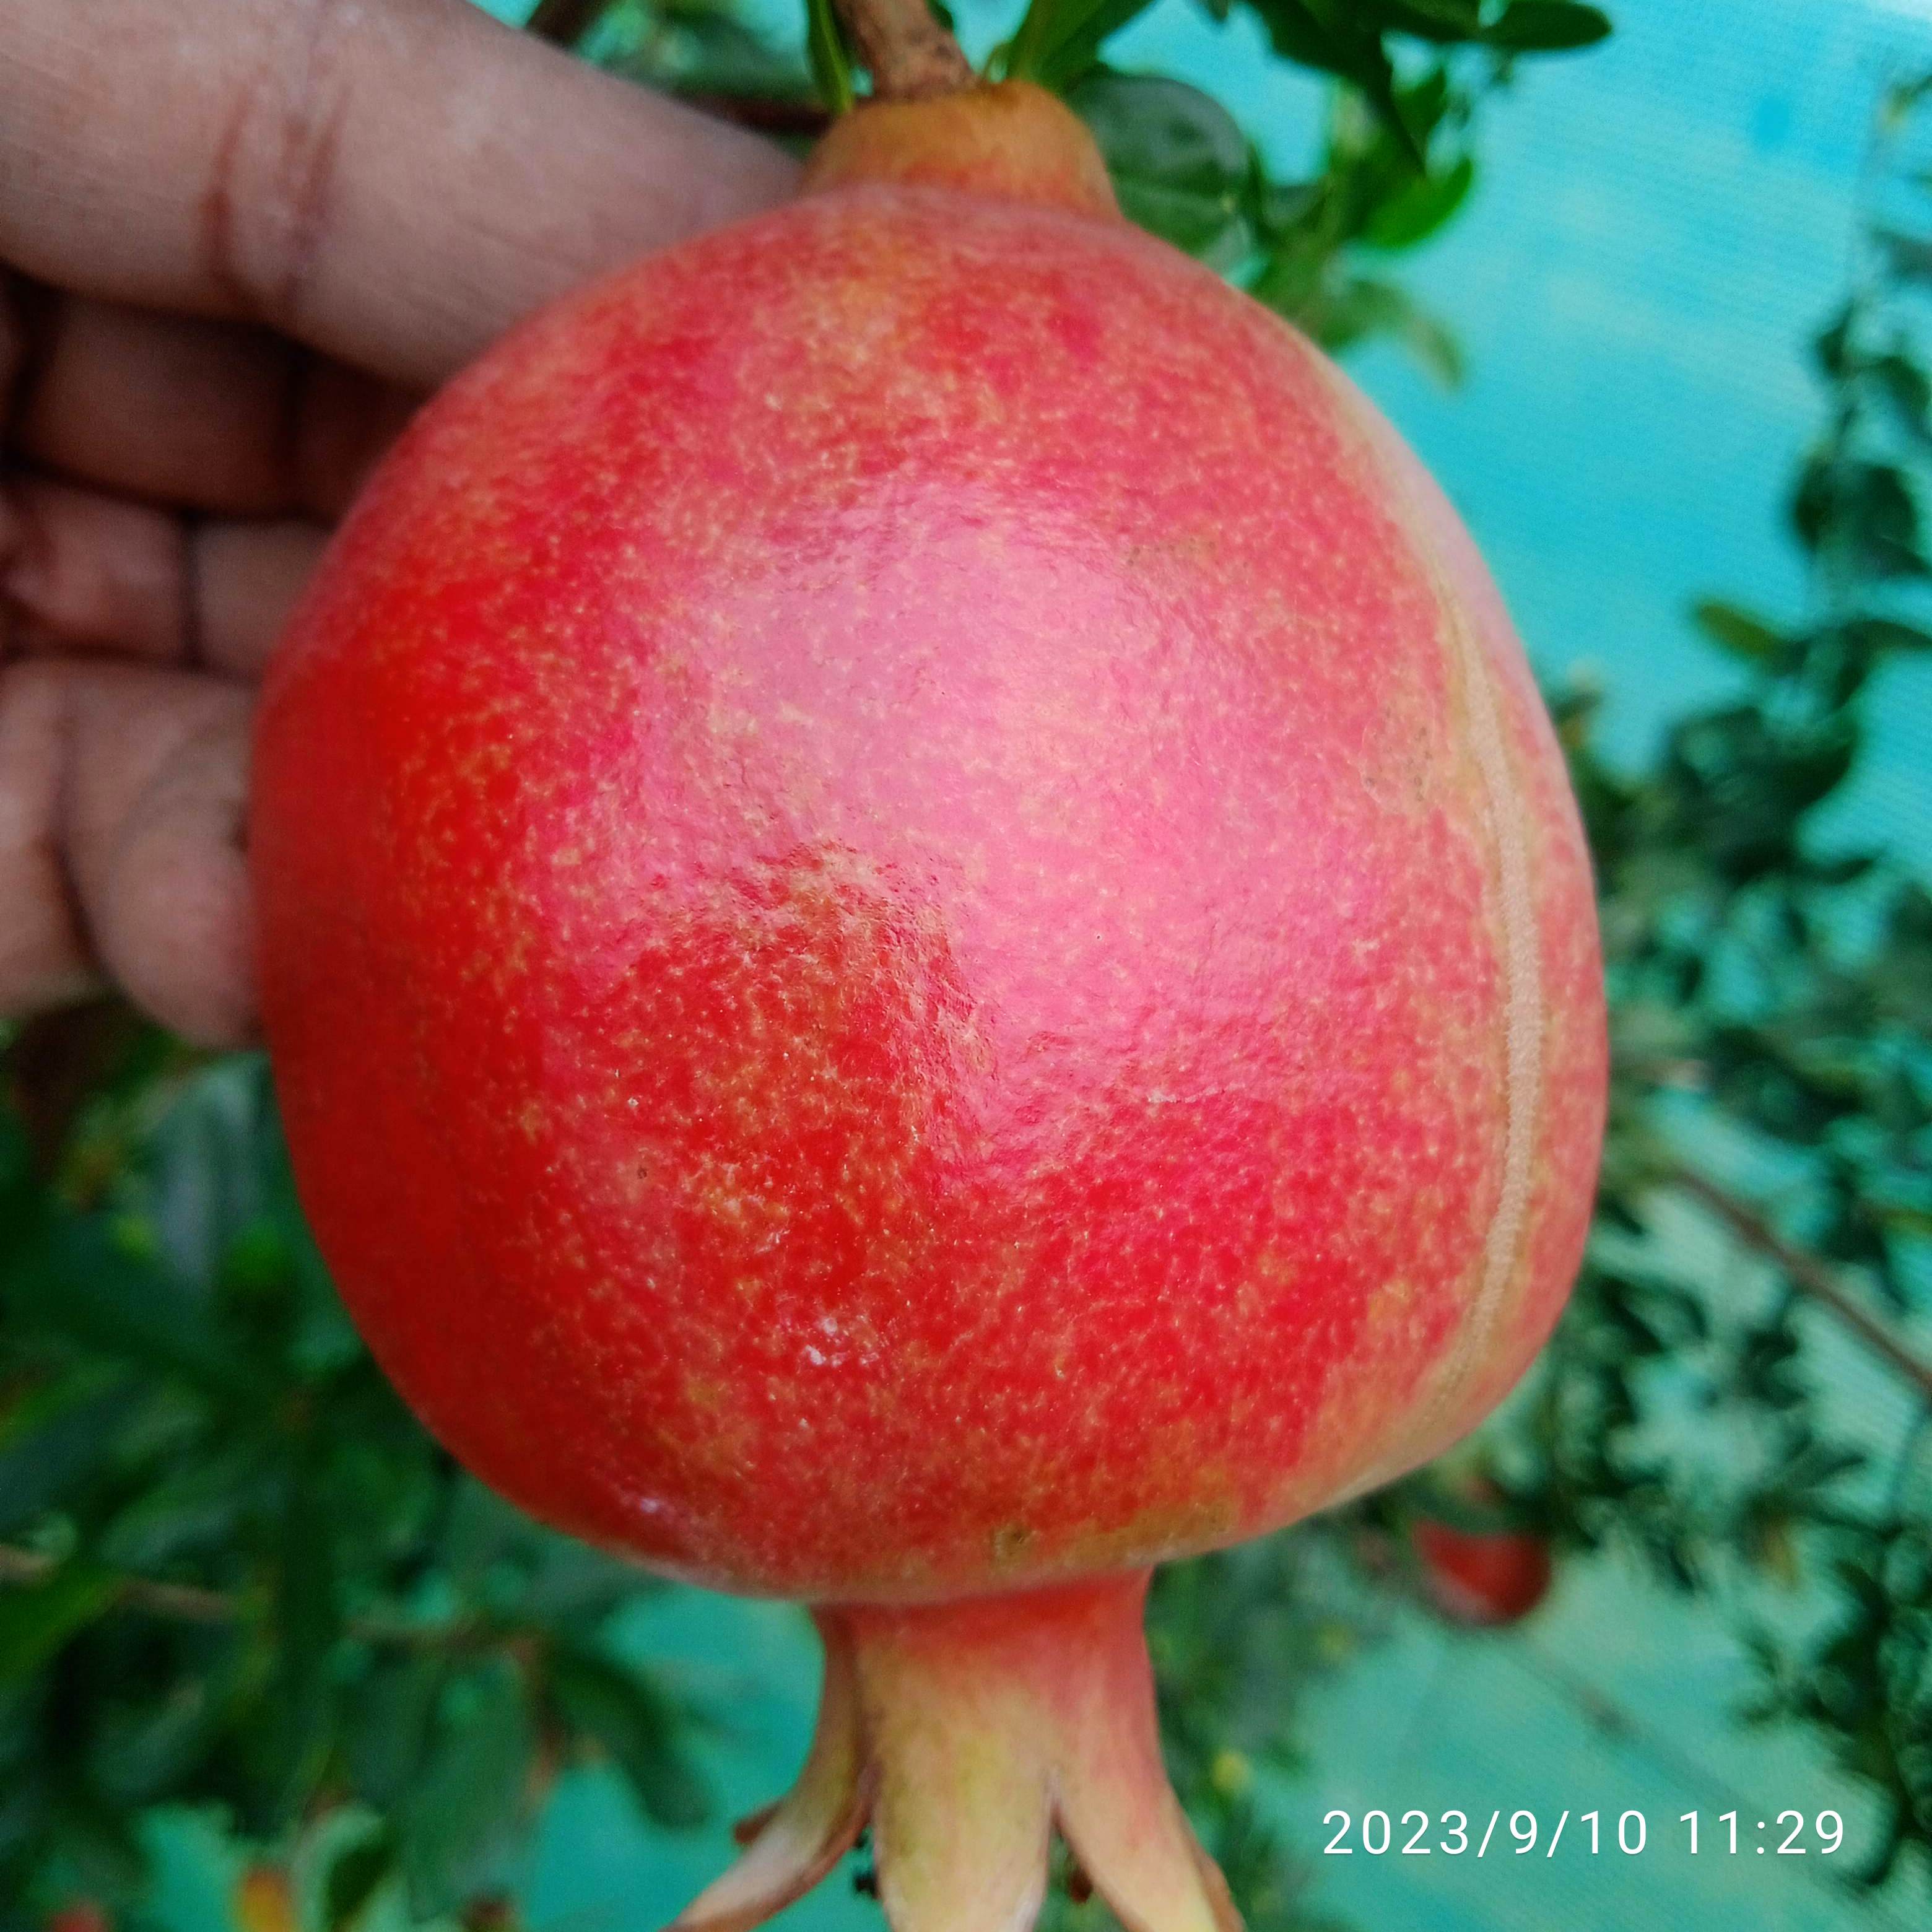
Label: Healthy